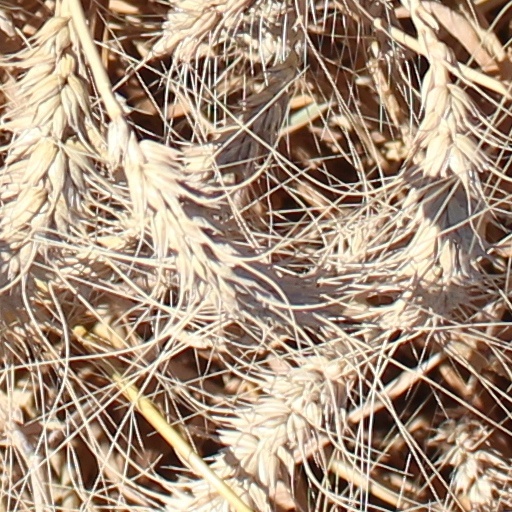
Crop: wheat